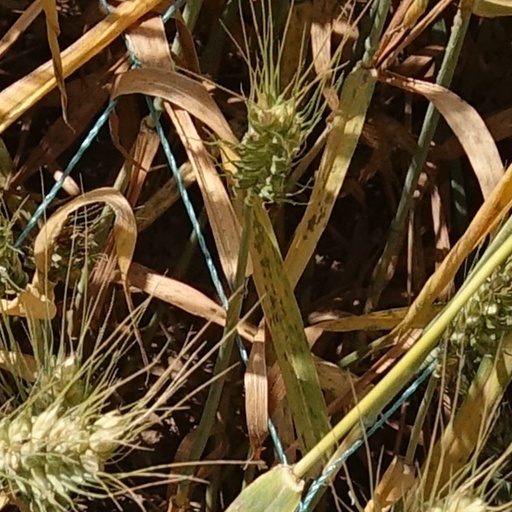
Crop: wheat